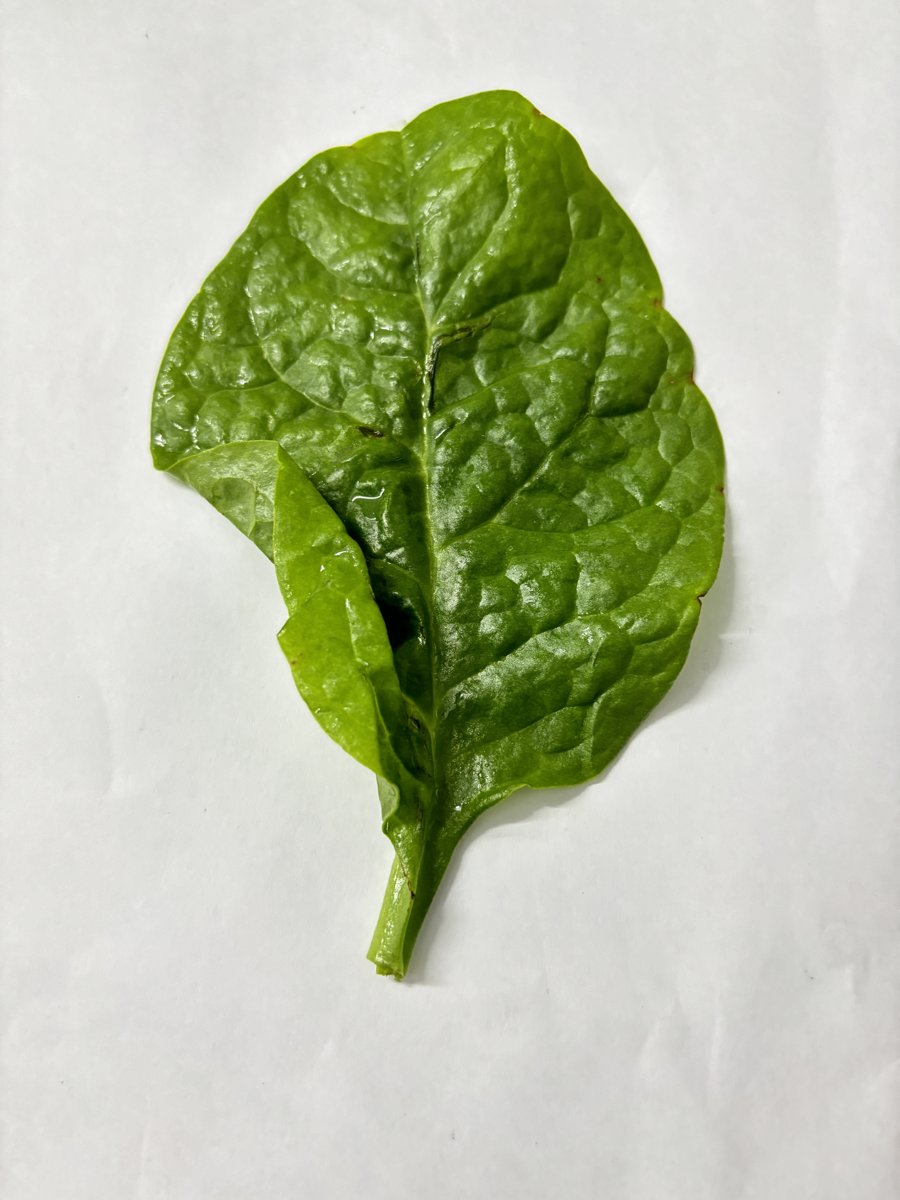
Label: Healthy-Leaf